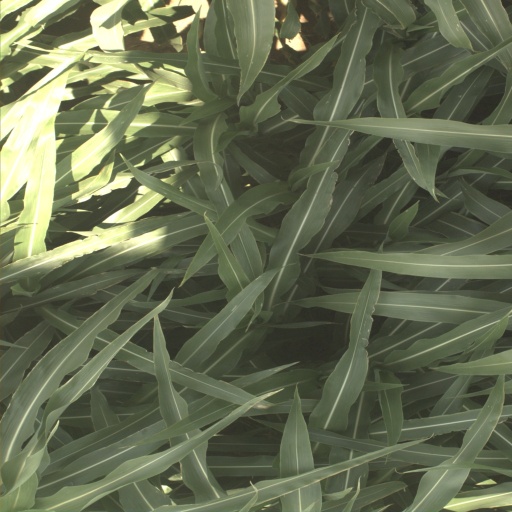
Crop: sorghum